Abortion in Delaware

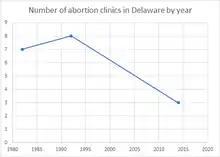
Number of abortion clinics in Delaware by year

Between 1982 and 1992, the number of abortion clinics in the state increased by one, going from seven in 1982 to eight in 1992. In 2014, there were three abortion clinics in the state. In 2014, 33% of the counties in the state did not have an abortion clinic. That year, 18% of women in the state aged 15–44 lived in a county without an abortion clinic. In March 2016, there were three Planned Parenthood clinics in the state. In 2017, there were three Planned Parenthood clinics in a state with a population of 212,554 women aged 15–49 of which two offered abortion services. In 2018, first-trimester abortions in the state generally cost around US$500.